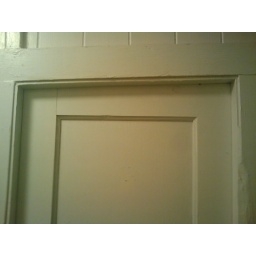
not a weird camera angle, this is really how all the doors in my house look.